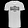
Label: T - shirt / top